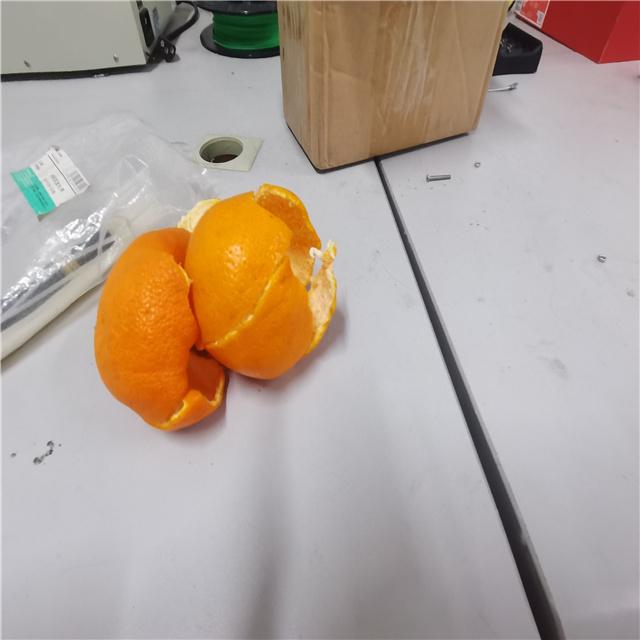
Label: peels